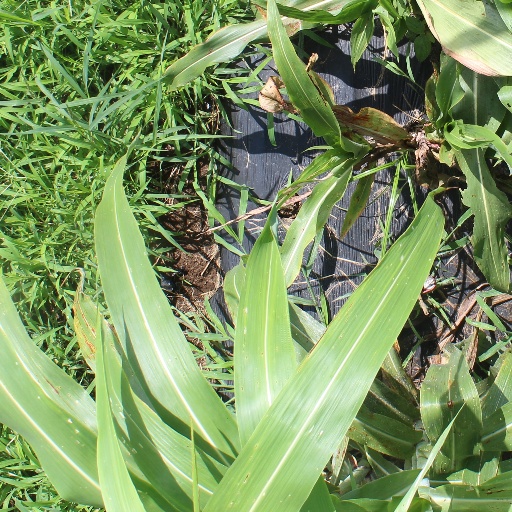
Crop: sorghum